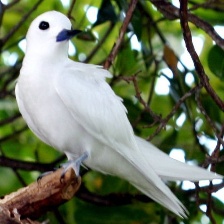
Species: FAIRY TERN
Scientific name: STERNULA NEREIS